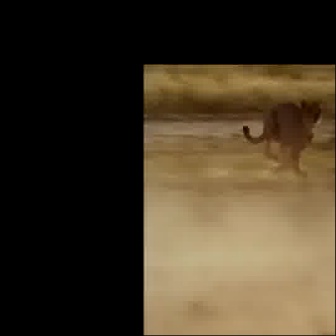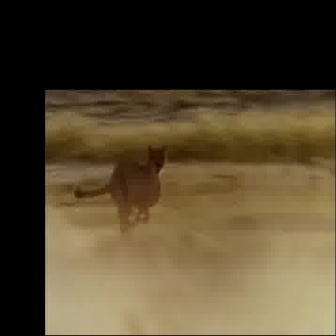
  Please identify the target specified by the bounding box [240,96,323,179] in the first image and locate it in the second image. Return the coordinates in [x_min,y_min,x_max,y_max] format.
Answer: [72,140,168,236]